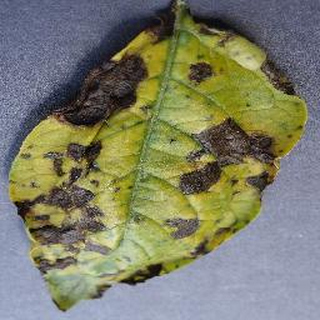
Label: potato_early_blight